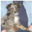
Label: dog